Simon Cadden

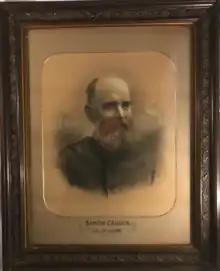
Simon Cadden, Second ANA Chief President 1879-80

Simon Cadden (1838 to 1891) was a farmer, Ballarat pound keeper and Chief President of the Australian Natives' Association while Ballarat was a prosperous and growing city.